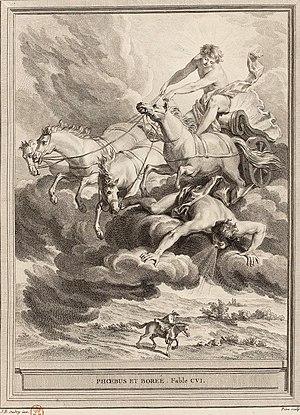
Phébus et Borée est la troisième fable du livre VI de Jean de La Fontaine situé dans le premier recueil des Fables de La Fontaine, édité pour la première fois en 1668.
Pieter Franciscus Martenisie est un graveur et enseignant d'origine flamande, qui exerça sa profession entre Paris, Anvers et Nancy.